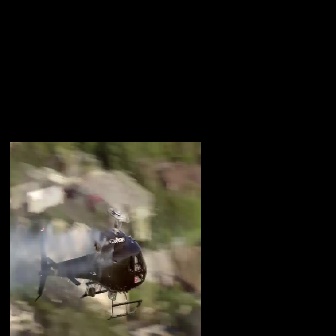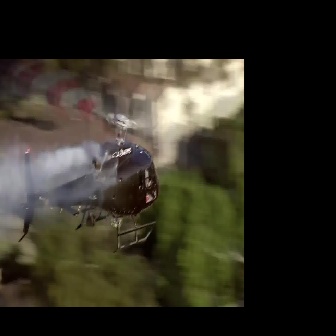
  Please identify the target specified by the bounding box [34,207,147,320] in the first image and locate it in the second image. Return the coordinates in [x_min,y_min,x_max,y_max] format.
Answer: [18,113,158,253]